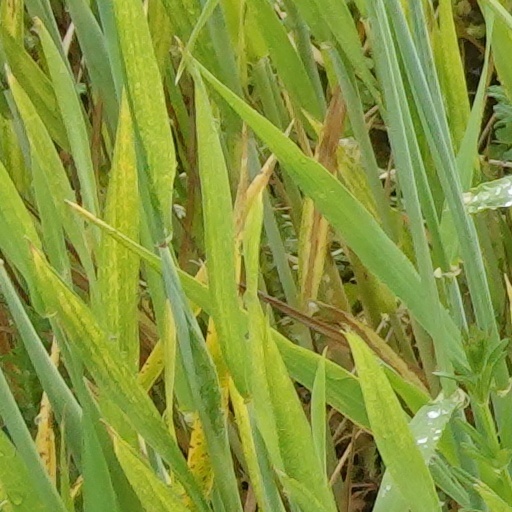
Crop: wheat